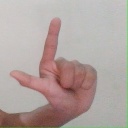
अक्षर: ल